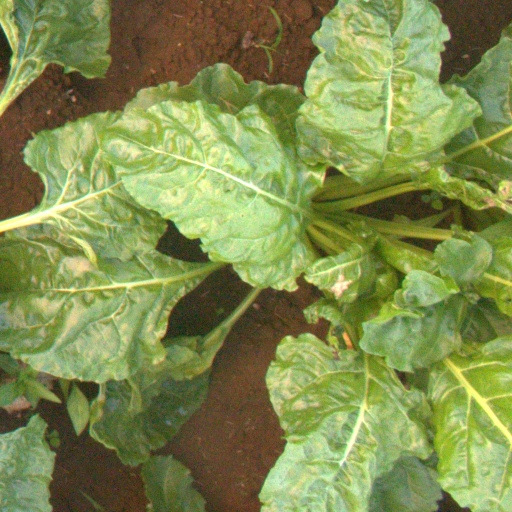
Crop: sugar beet